Allen Island, Queensland

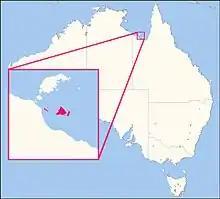
Location map of the South Wellesley Islands

Allen Island, also known as Allens Island or Allen's Island, is one of the South Wellesley Islands, in Queensland's Gulf of Carpentaria. It was named by Matthew Flinders after John Allen, a Derbyshire miner who was a member of the party of naturalists that accompanied the 1801–1803 voyage of HMS "Investigator" under Flinders. Flinders landed a party of botanists on the island on 20 November 1802 to search for plants.